Tibor Füzessy

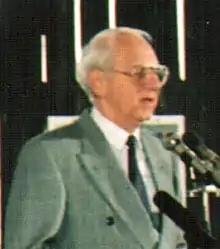
Füzessy in 1993

Tibor Füzessy (14 September 1928 – 19 July 2023) was a Hungarian politician and jurist, who served as Minister of Civilian Intelligence Services of Hungary between 1992 and 1994.